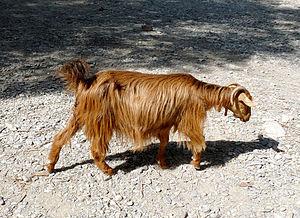
Chèvre dans le Wadi Bani Awf (Oman)
La faune d'Oman reflète la situation géographique du sultanat d'Oman, proche à la fois de l'Europe, de l'Afrique et de l'Asie. La faune sauvage est celle d'un monde minéral au climat désertique. Deux régions, le Musandam au Nord et le Dhofar au Sud, présentent quelques caractéristiques différentes, notamment en ce qui concerne l'avifaune.